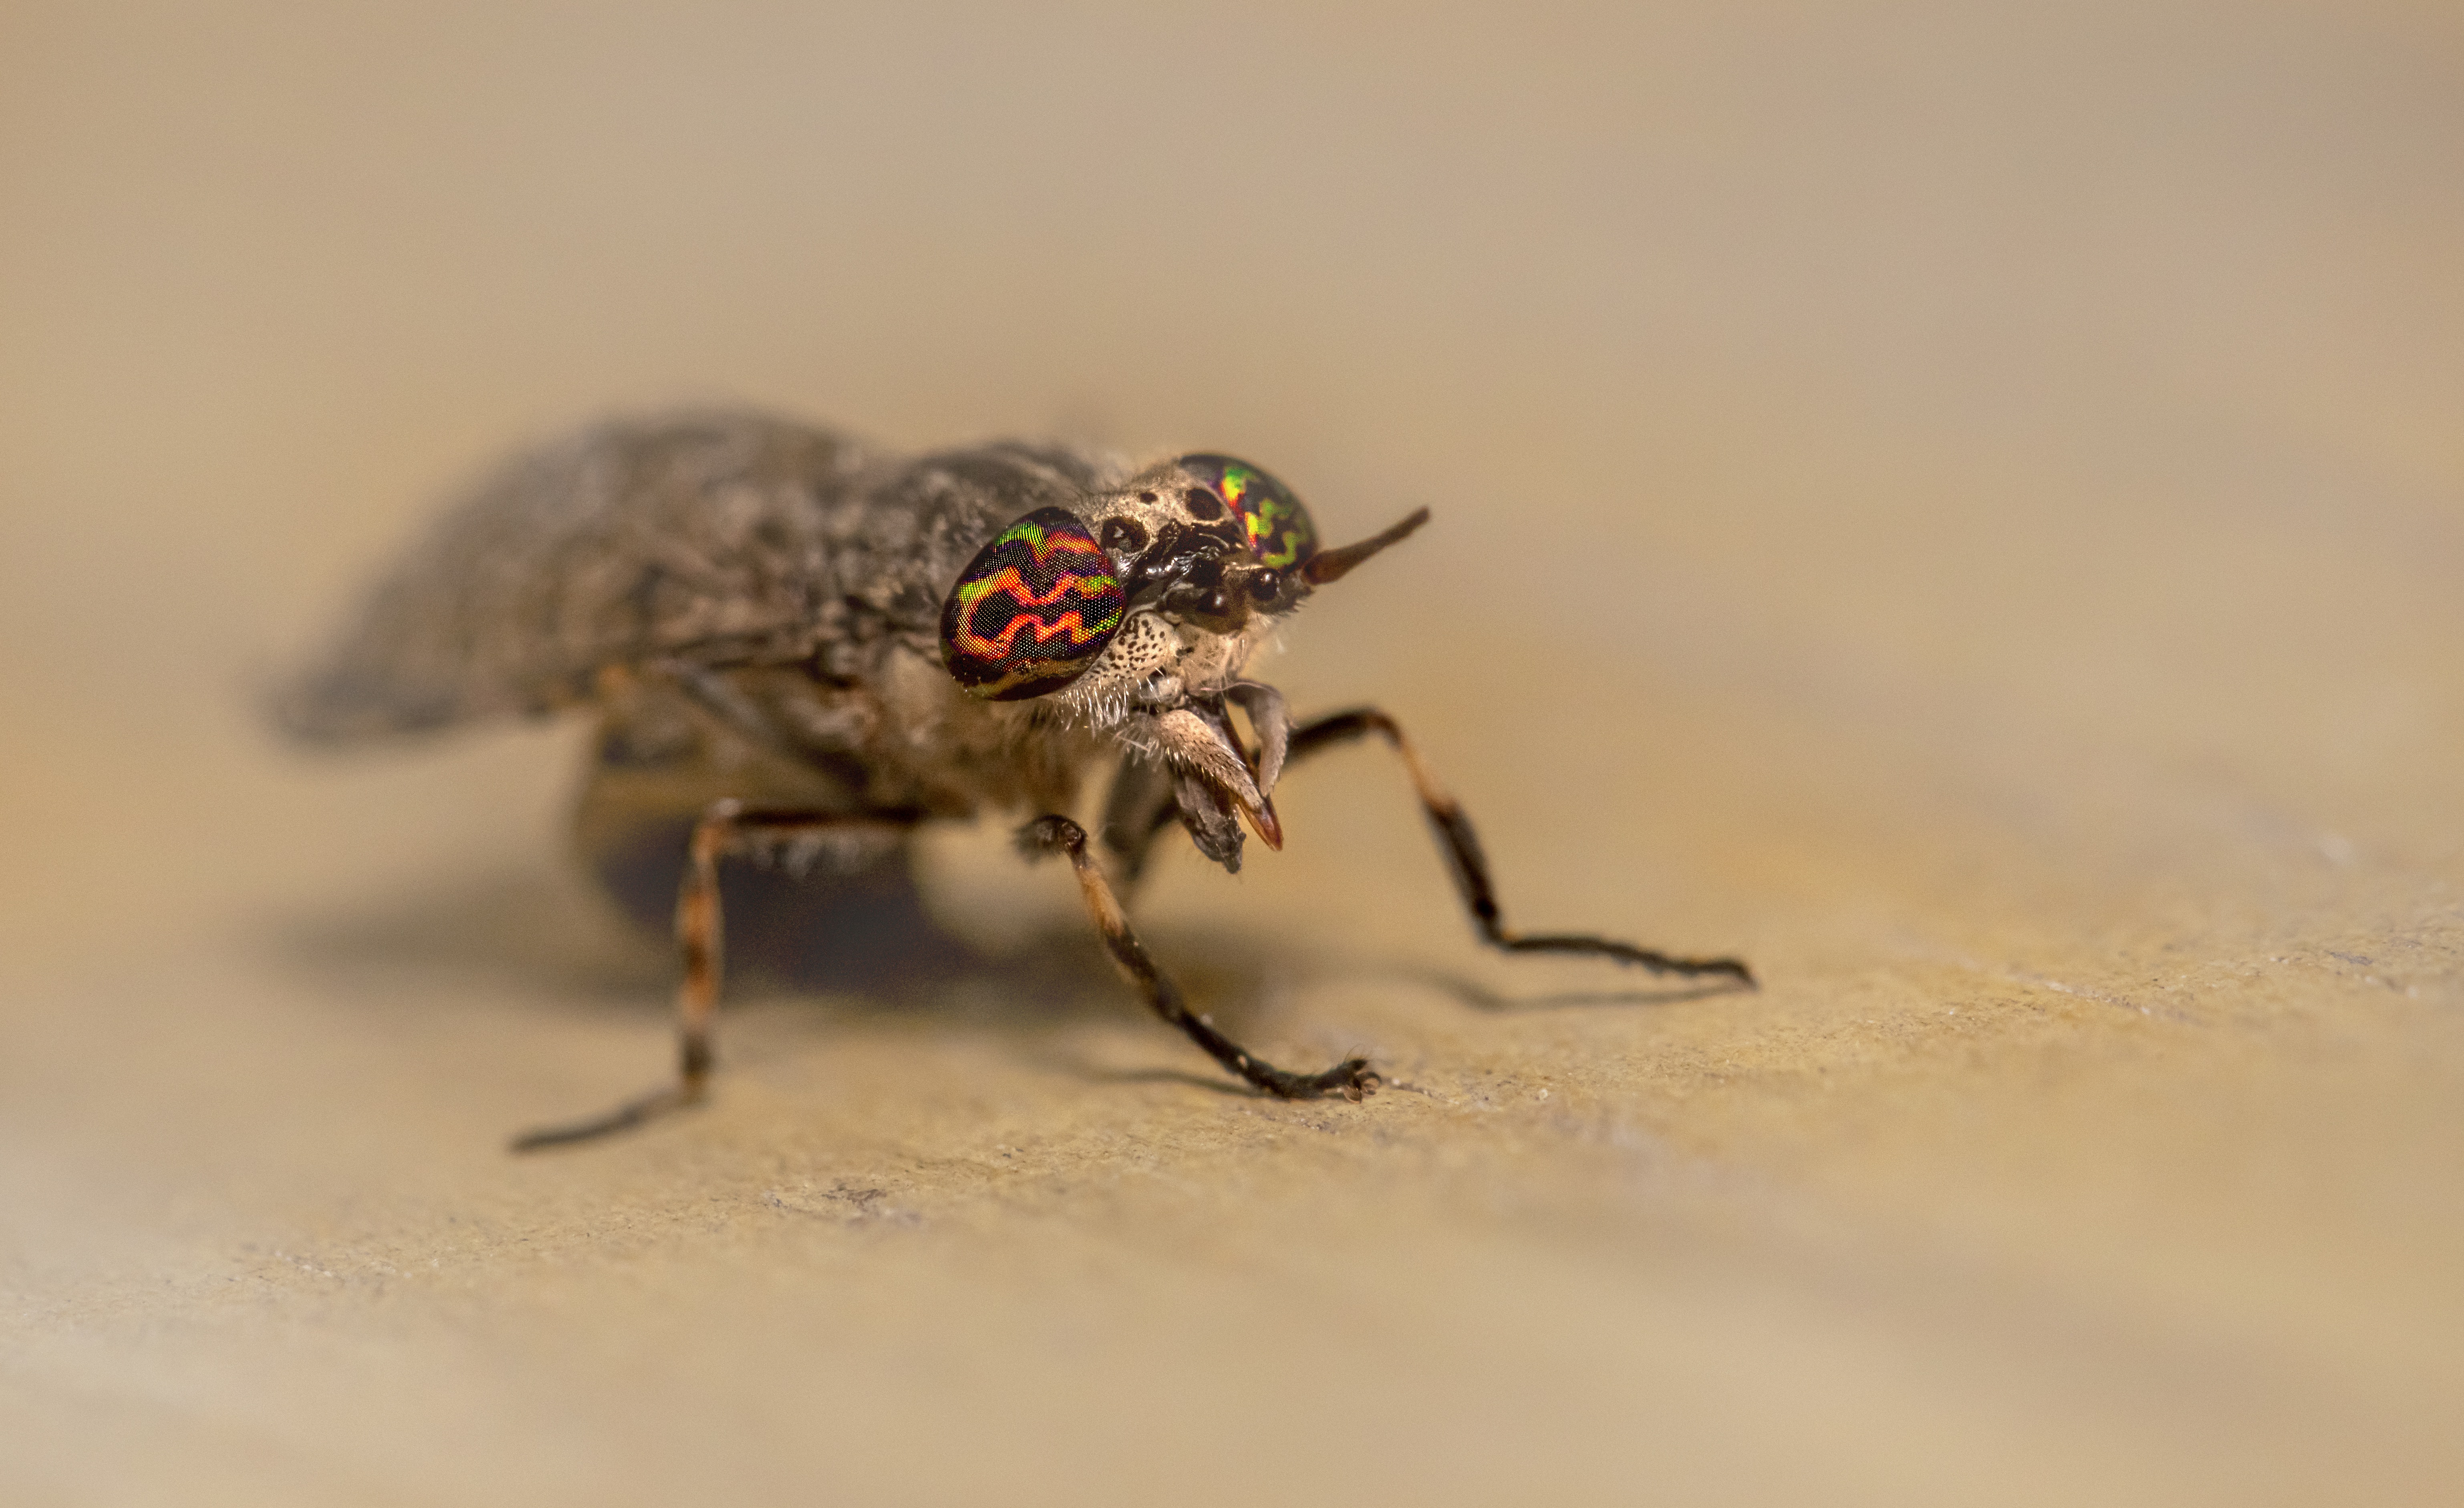
animals, insect, arthropod, house fly, pest, parasite, membrane winged insect, close up, macro photography, net winged insects, invertebrate, terrestrial animal, fly, wing, horse flies, blowflies, mosquito, drosophila, bug, tachinidae, stable fly, balance, wildlife, beetle, Black fly, dolichopodidae